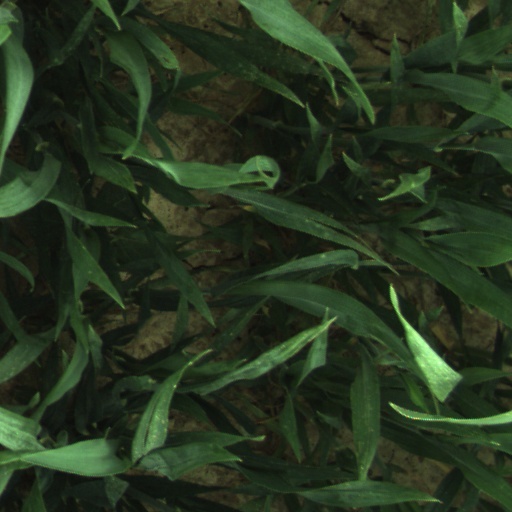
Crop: wheat